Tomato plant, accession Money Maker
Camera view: vertical (180 deg); turntable rotation: 60 degrees
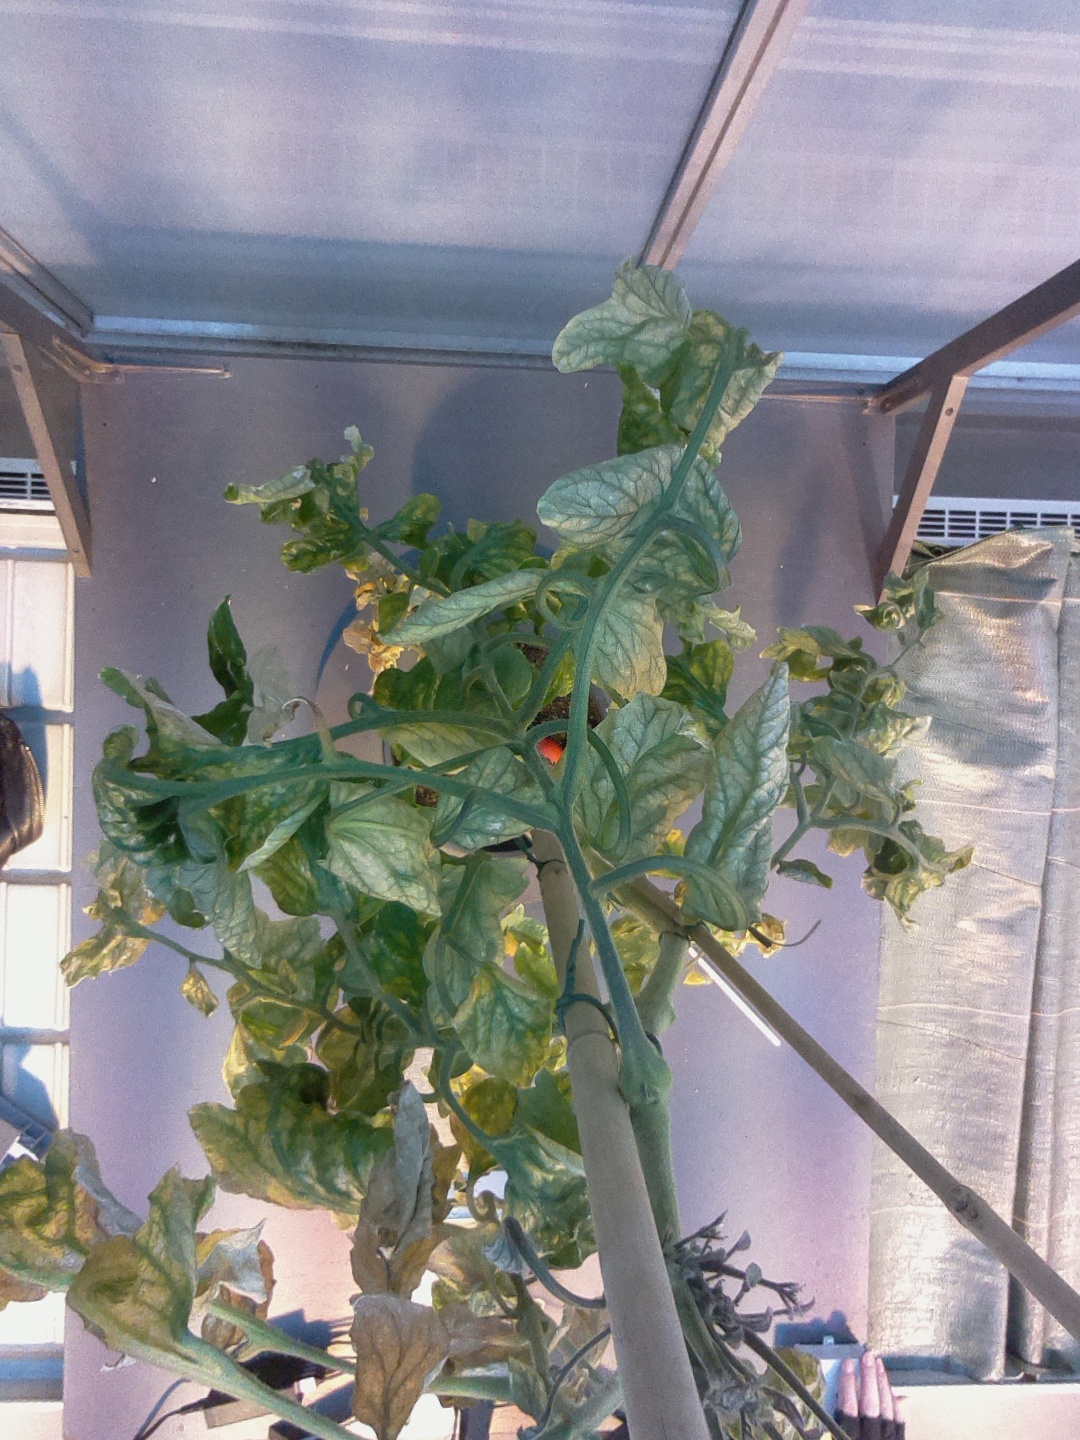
BBCH growth stage 29: 90%-100% Side shoots formed